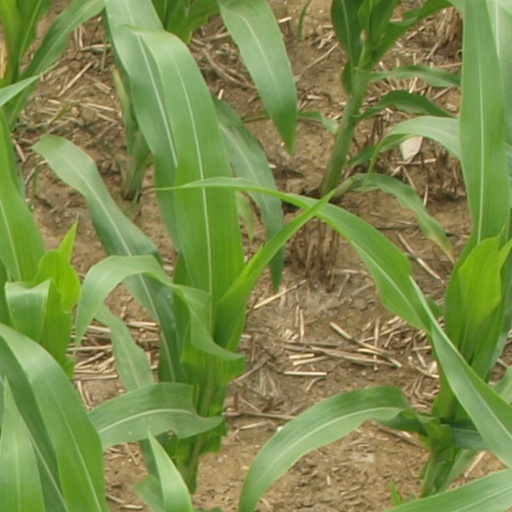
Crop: maize; corn